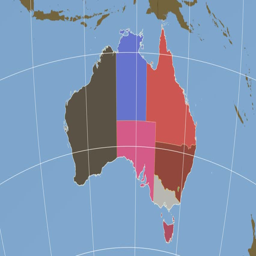
filming location extruded on the administrative map .